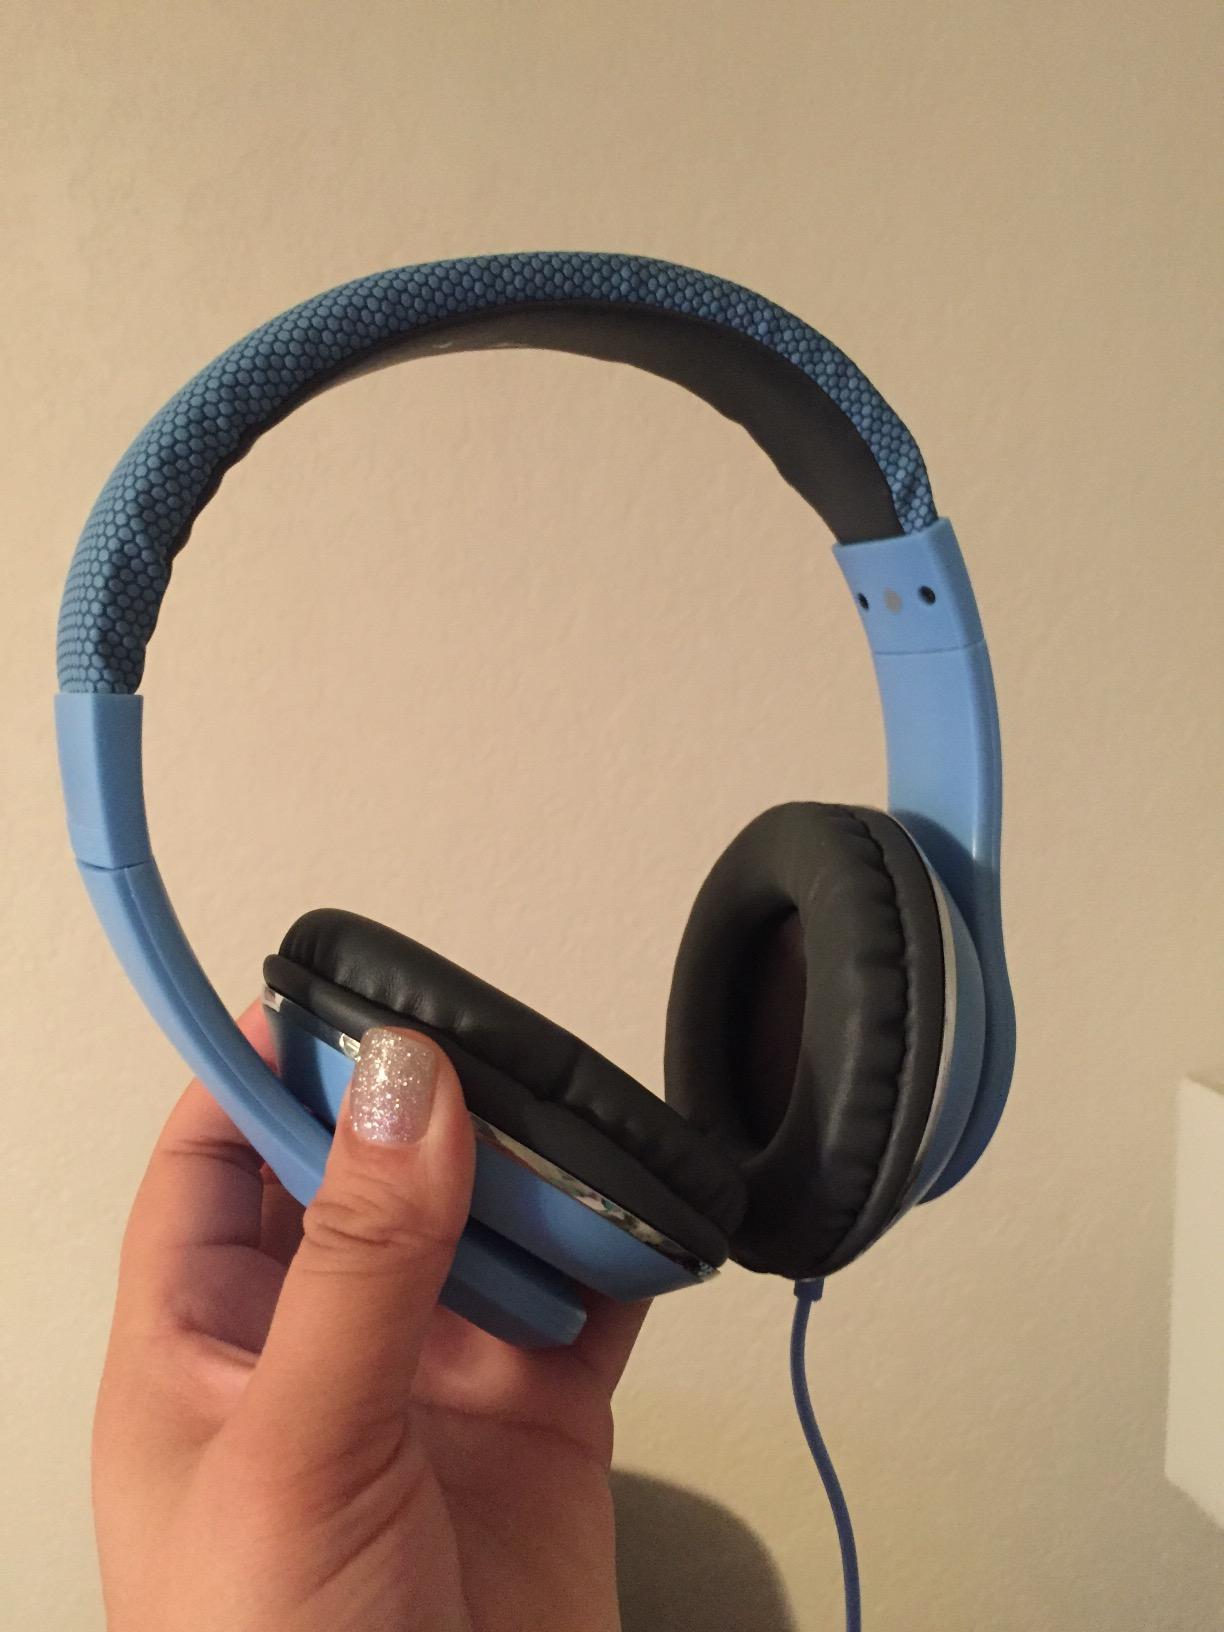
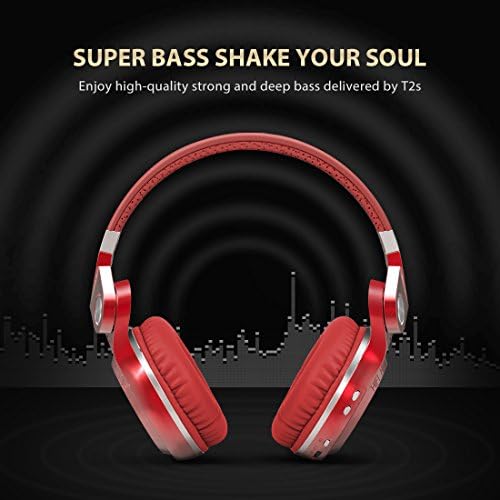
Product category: headphones
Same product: no